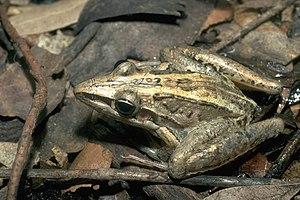
Litoria nasuta est une espèce d'amphibiens de la famille des Pelodryadidae.